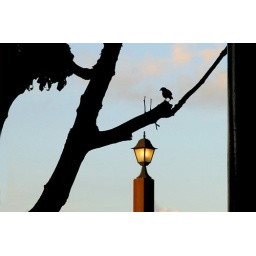
bird in a tree